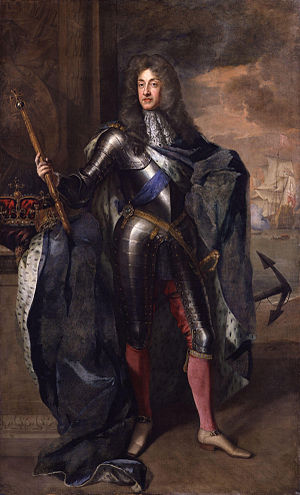
Skotlands historie / Tidlig moderne tid / Afsættelsen af Jakob VII
Jakob VII af Skotland og Jakob 2. af England blev afsat på grund af sine katolske sympatier.
Skotlands historie kan afgrænses til den sidste istid for omkring 10.000 år siden, selv om den menneskelige befolkning i Nordeuropa inklusive nutidens Skotland strækker sig ind i forrige mellemistid.